Sara Branham Matthews

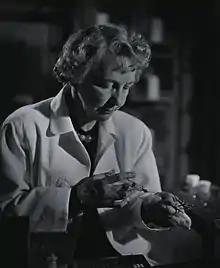
Injecting a chick,1955

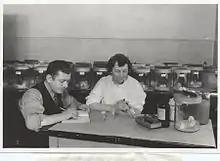
Sara Branham inoculating antiserum into a mouse to determine whether it would protect against meningitis, Robert Forkish assisting, 1937

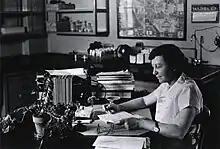

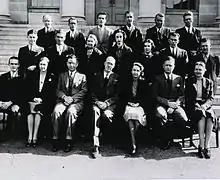

Sara Elizabeth Branham Matthews (1888–1962) was an American microbiologist and physician best known for her research into the isolation and treatment of "Neisseria meningitidis", a causative organism of meningitis.